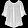
Label: Shirt